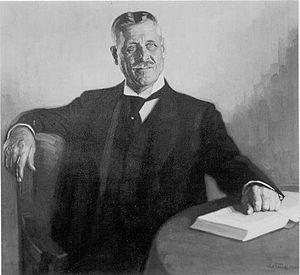
Hermann Edmund ter Meer est un chimiste et entrepreneur allemand. Il est le fils de Hermann Eduard ter Meer et le père de Fritz ter Meer.